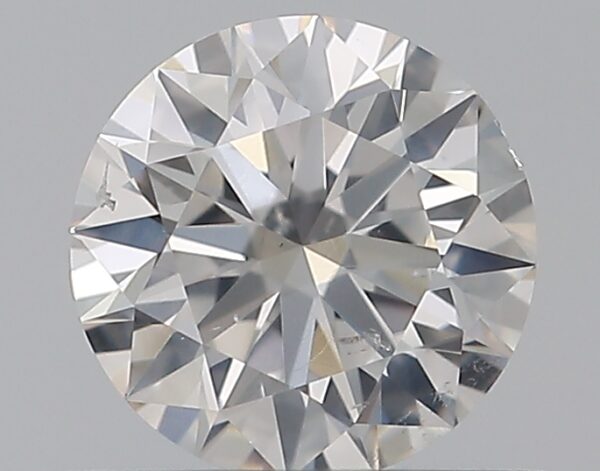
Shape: round
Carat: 0.5
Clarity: SI2
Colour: E
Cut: EX
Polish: EX
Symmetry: EX
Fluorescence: N
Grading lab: GIA
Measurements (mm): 5.06 x 5.08 x 3.13